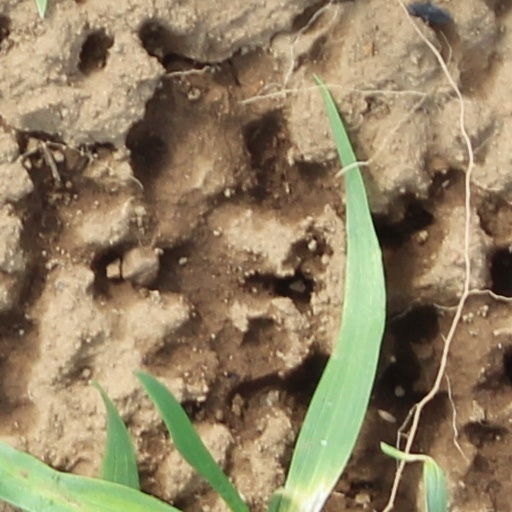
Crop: wheat